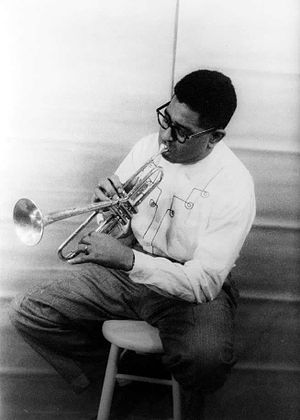
Carl Van Vechten / Galleri
Carl Van Vechten var en amerikansk fotograf og forfatter.